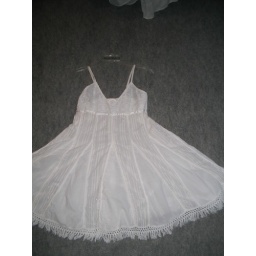
KE-009 dress in white dobby fabrics with layers